Gangsters Incorporated

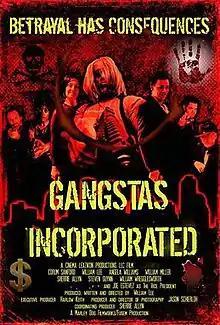

Gangsters Incorporated, also known as "Bad Fellaz" is a 2015 American action comedy film directed and written by William Lee. It stars Mel Novak and Joe Estevez.